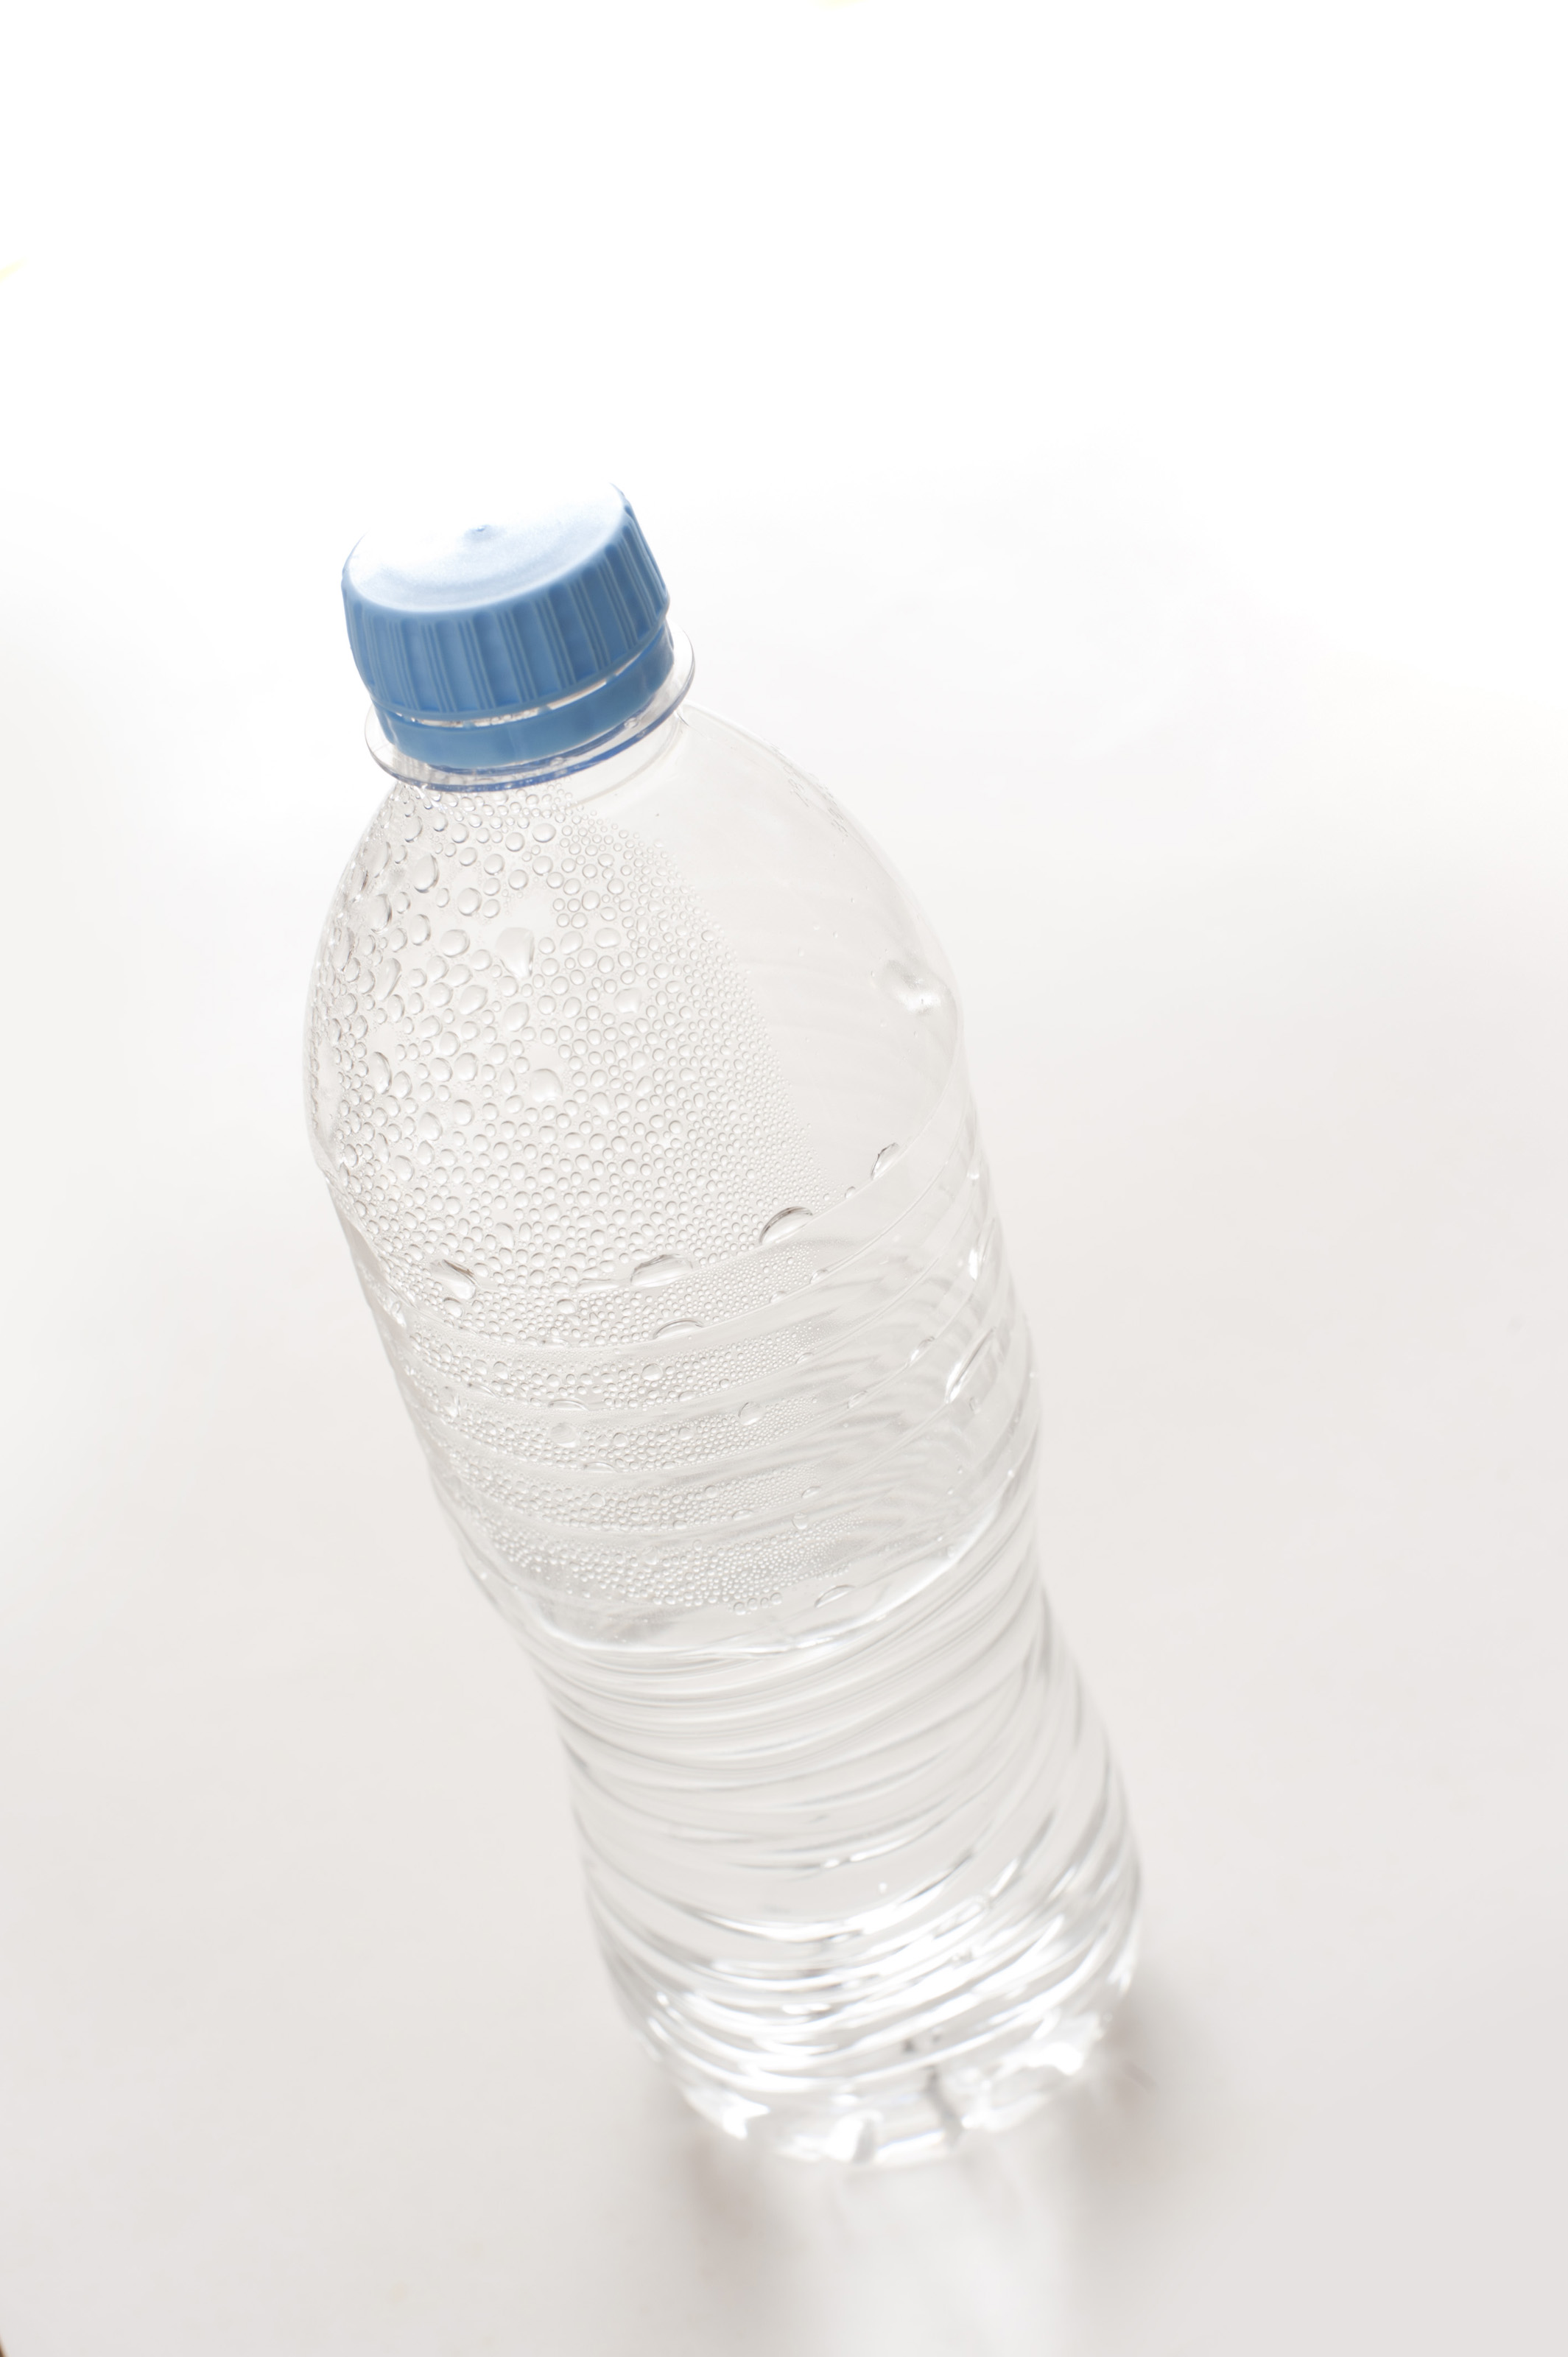
Label: plastic